Answer in natural language. How many Chairs are visible in the scene? Choose between the following options: 1, 4, 0, 3 or 2
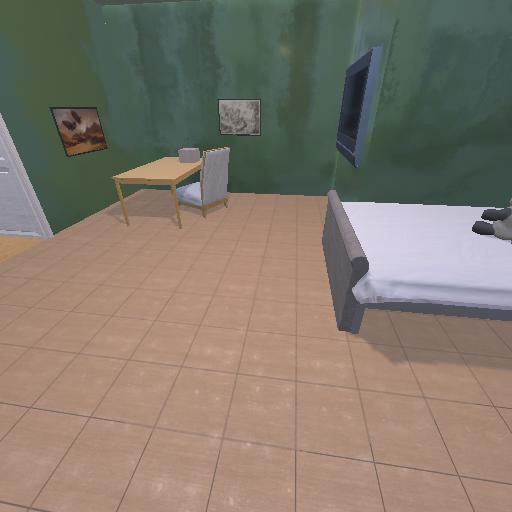
<answer>1</answer>